Psychological impact of climate change

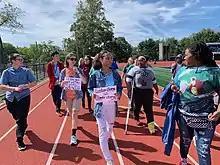
While the psychological impact of climate change is largely negative, related social engagement can have positive effects on mental wellbeing.

The psychological impacts of climate change concerns effects that climate change can have on individuals' mental and emotional well-being. People experience a wide range of emotions as they grapple with the challenge of climate change between their short-term self-interest and their longer-term community interests. People respond to concerns about climate change in various ways: behaviorally, via acts that frequently indicate conflicting attitudes, emotionally, through affective responses, and cognitively, through assessments. There is a wealth of research demonstrating how emotions influence people's decisions in a variety of contexts, including social issues, and can be used to distill personal experiences. They may also relate to more generalized effects on groups and their behaviors, such as the urge to migrate from affected areas of the globe to areas perceived as less affected. These impacts can manifest in various ways and affect people of all ages and backgrounds. Some key psychological impacts of climate change include emotional states such as eco-anxiety, ecological grief, eco-anger or solastalgia. While troublesome, such emotions may not appear immediately harmful and can lead to a rational response to the degradation of the natural world motivating adaptive action. However, there can be other effects on health, such as post-traumatic stress disorder (PTSD), for instance, as a result of witnessing or seeing reports of massive wildfires, which may be more dangerous.